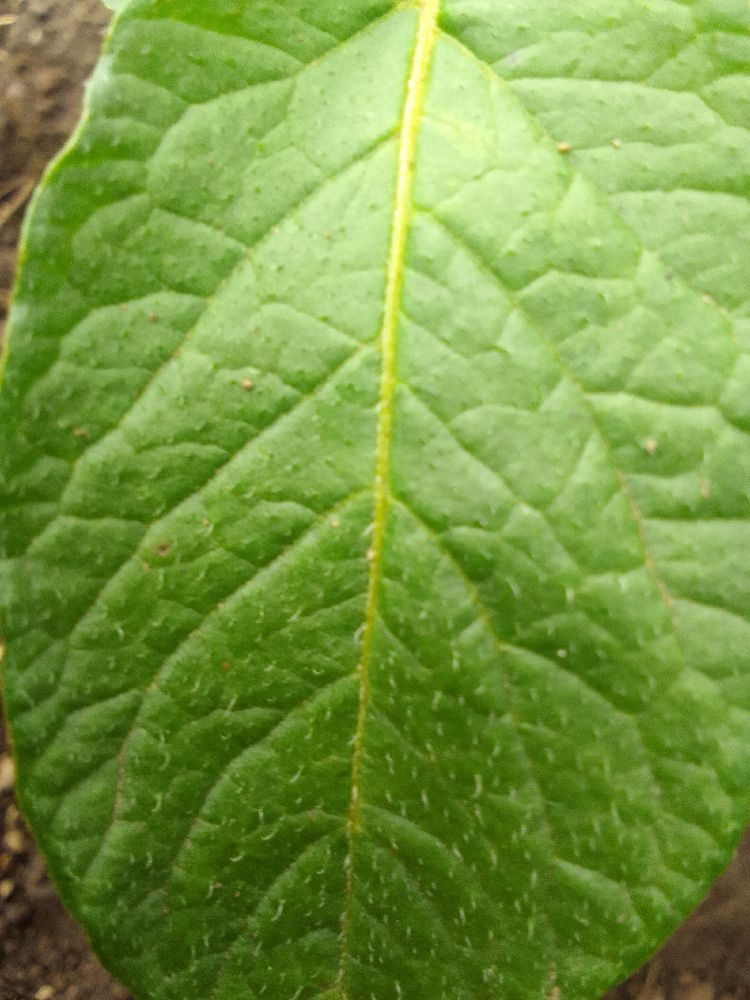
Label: Healthy